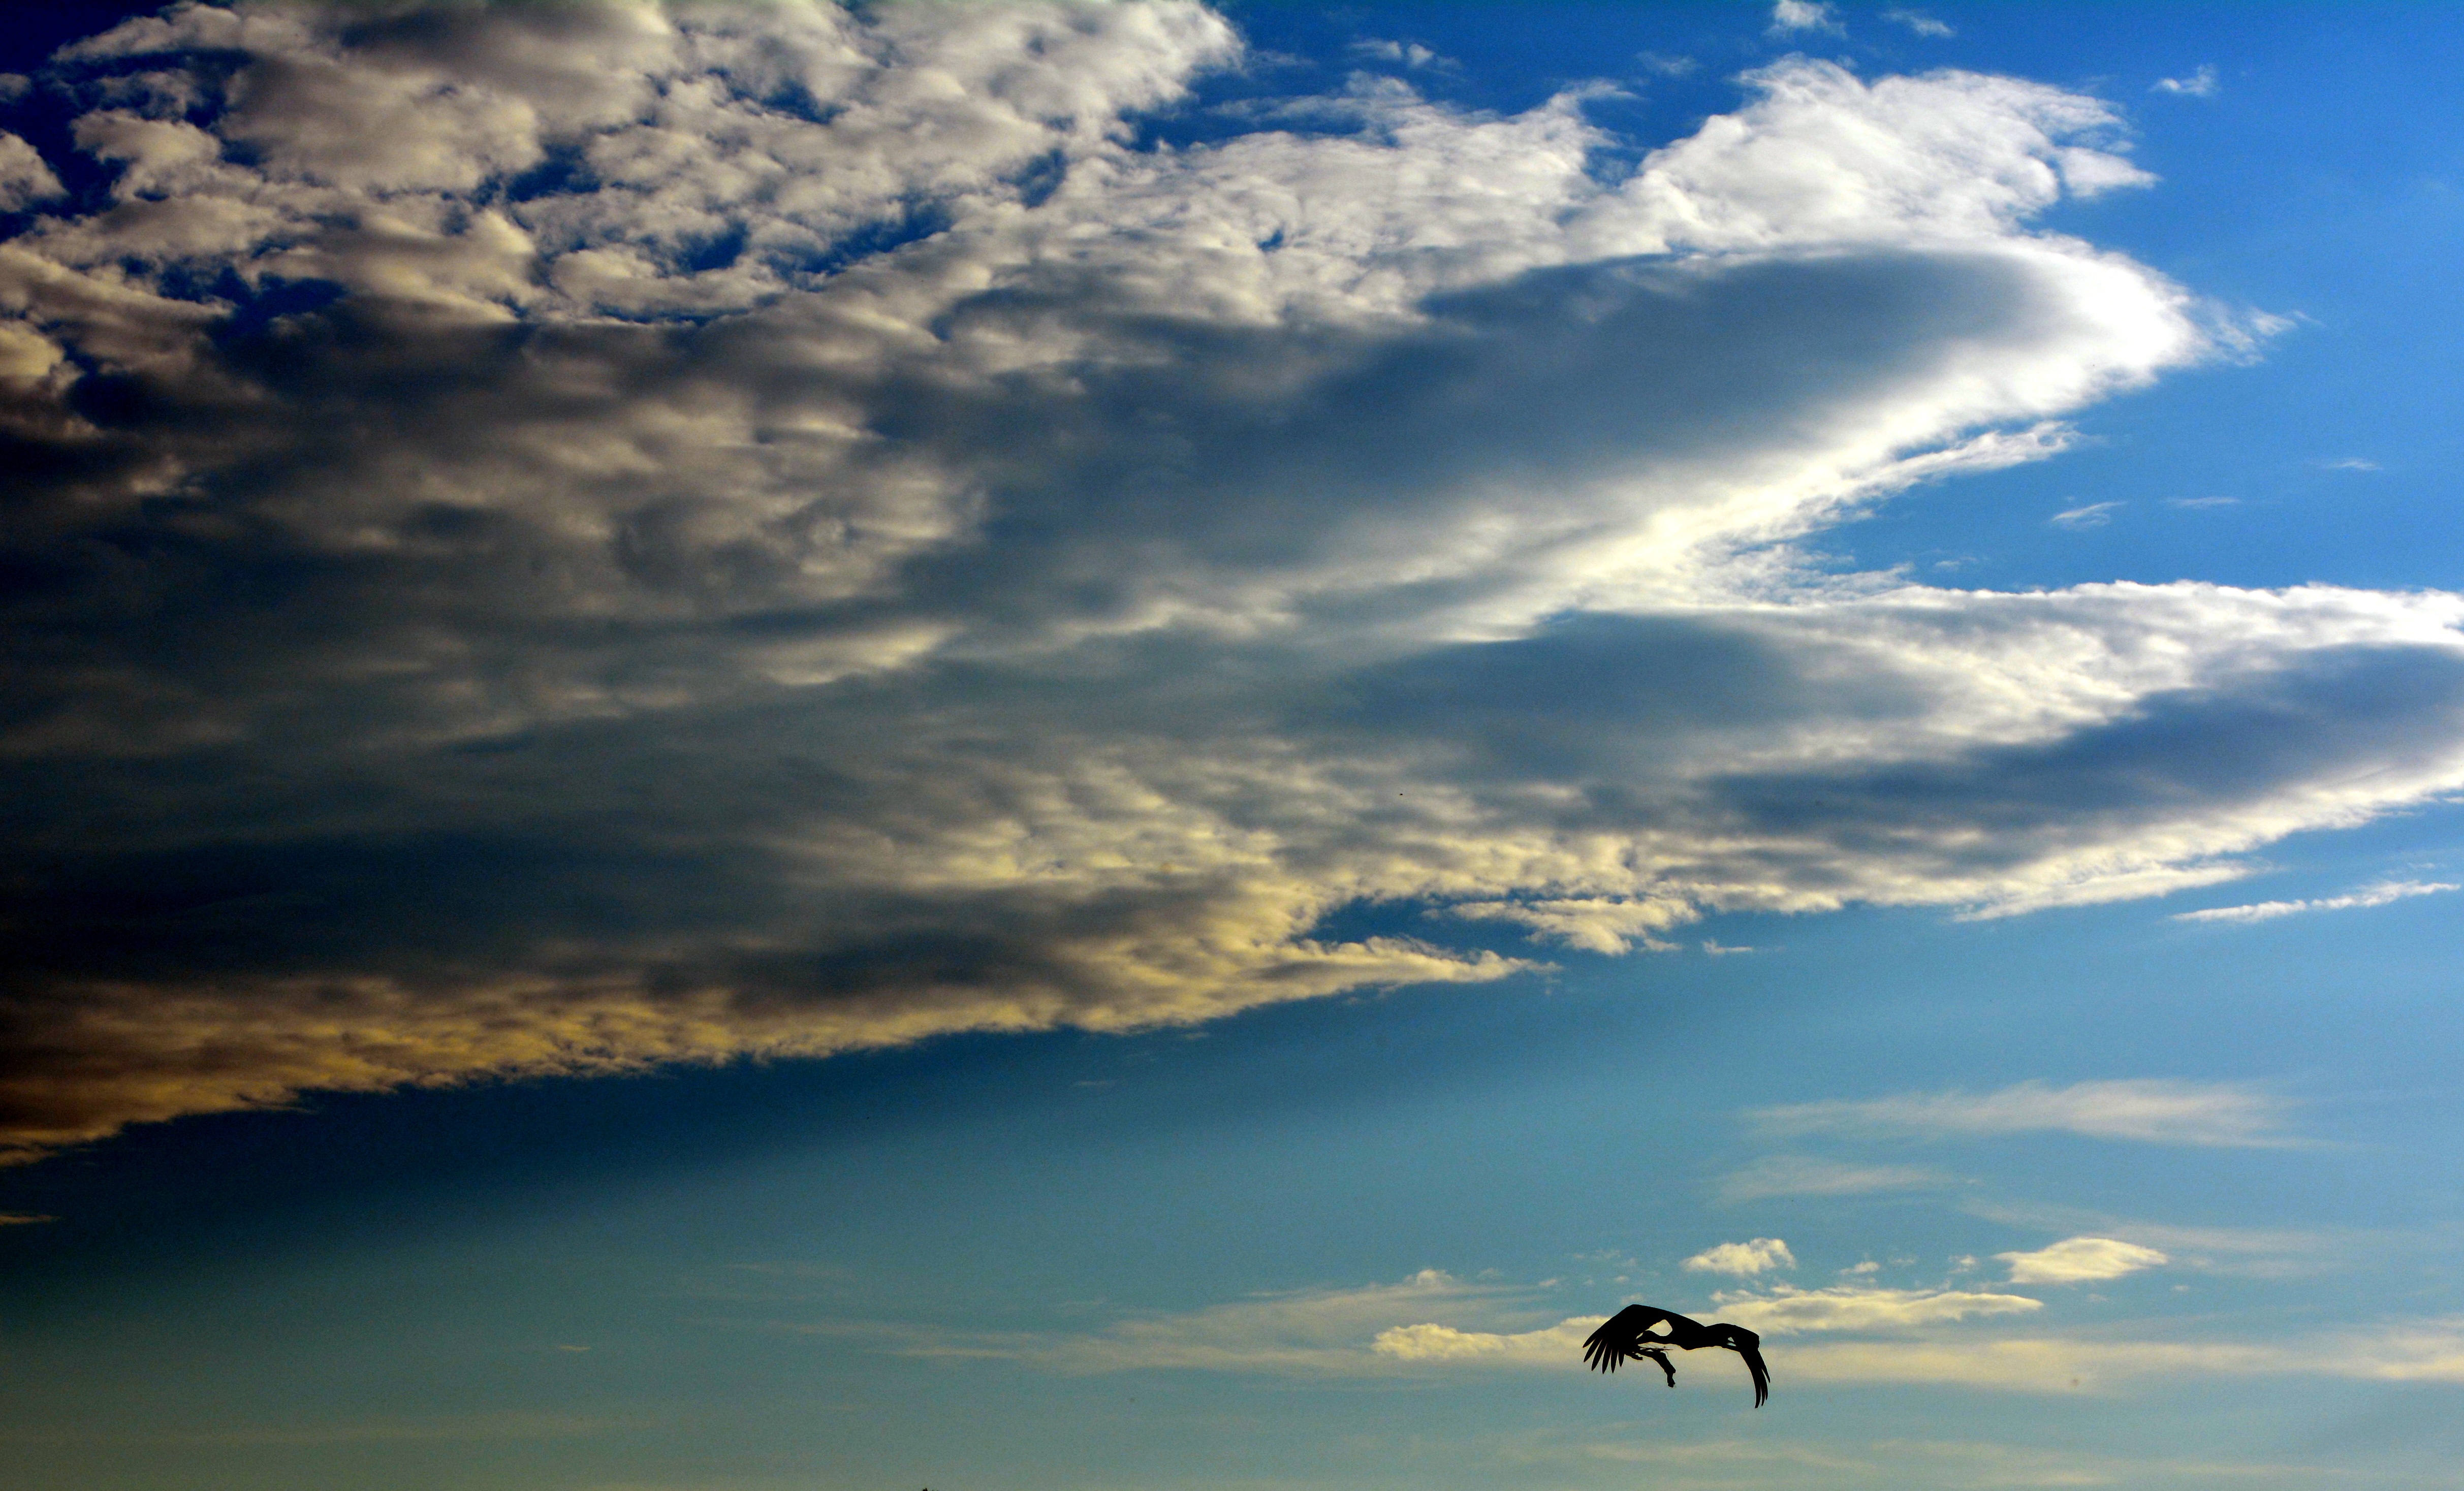
sea, horizon, cloud, sky, sun, sunrise, sunset, sunlight, morning, dawn, atmosphere, dusk, evening, reflection, cumulus, blue, birds, meteorological phenomenon, atmosphere of earth